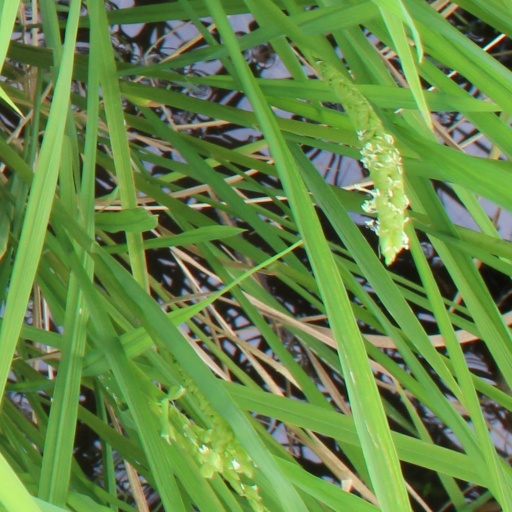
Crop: rice